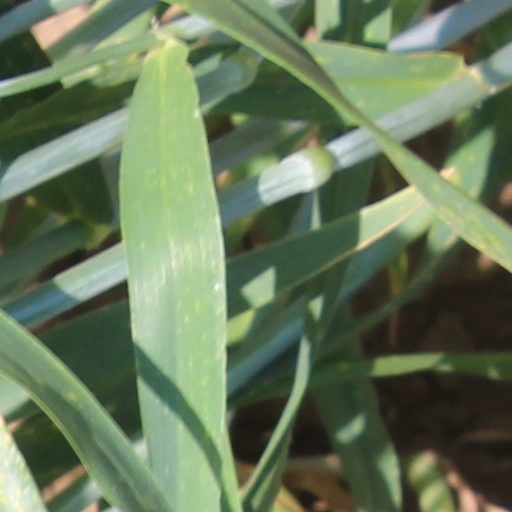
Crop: wheat